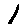
Label: 1